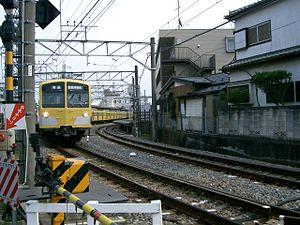
La ligne Seibu Sayama est une courte ligne ferroviaire de la compagnie privée Seibu dans la préfecture de Saitama au Japon. Elle relie la gare de Nishi-Tokorozawa à celle de Seibu-Kyūjō-mae à Tokorozawa. C'est une branche de la ligne Seibu Ikebukuro.